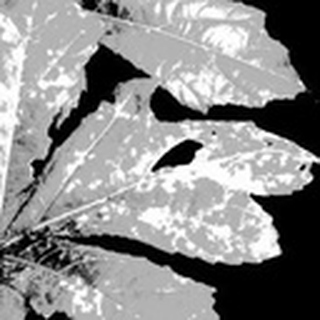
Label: cotton_powdery_mildew